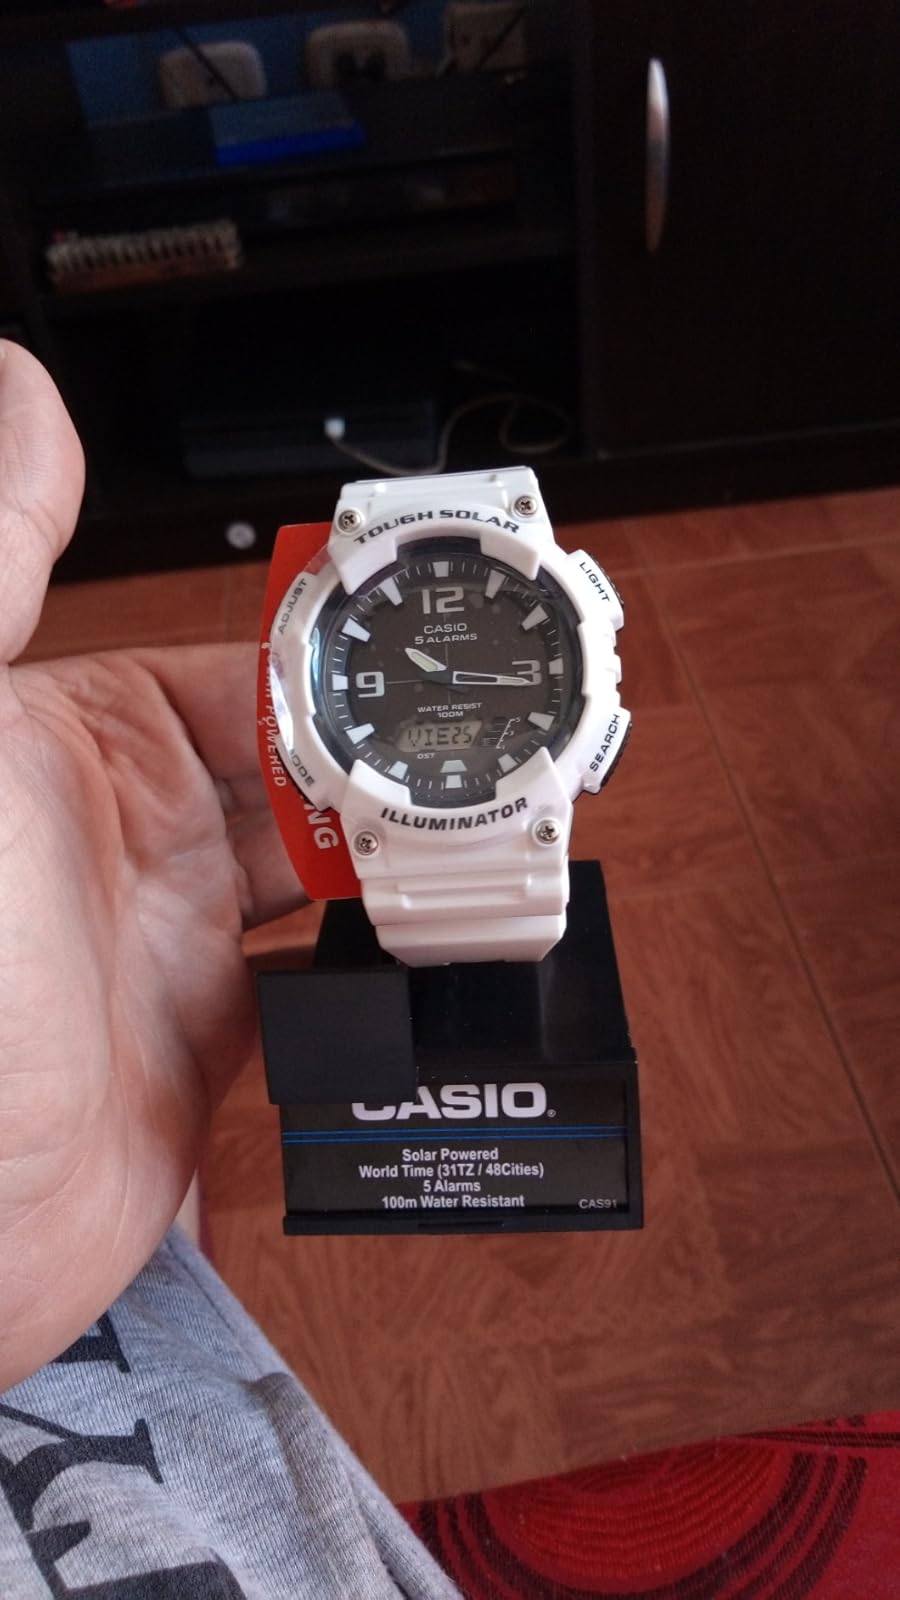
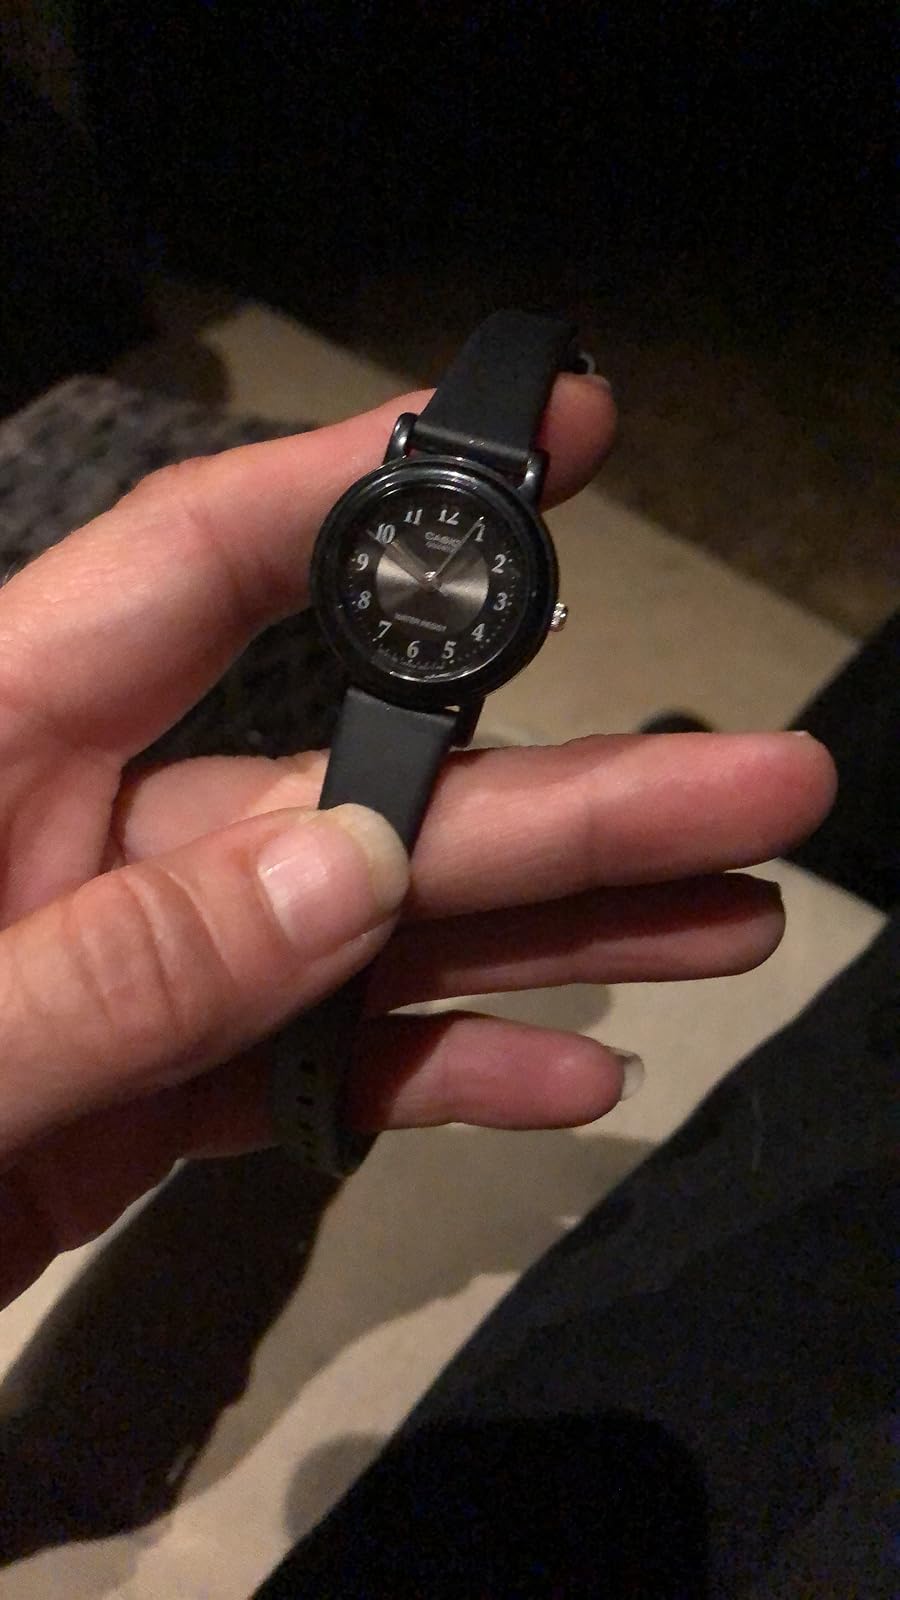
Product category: accessories_watch
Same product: no